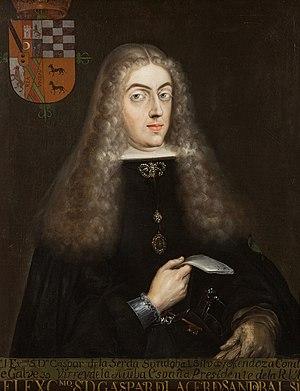
Gaspar de la Cerda Sandoval Silva y Mendoza était le vice-roi de la Nouvelle-Espagne du 20 novembre 1688 au 26 février 1696.